Dryopithecus

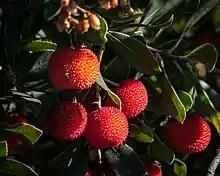
Strawberry trees (above) may have been a plentiful and thus important food source in St. Stefan.

"Dryopithecus" likely predominantly ate fruit (frugivory), and evidence of cavities on the teeth of the Austrian "Dryopithecus" indicates a high-sugar diet, likely deriving from ripe fruits and honey. Dental wearing indicates "Dryopithecus" ate both soft and hard food, which could either indicate they consumed a wide array of different foods, or they ate harder foods as a fallback. Nonetheless, its unspecialized teeth indicate it had a flexible diet, and large body size would have permitted a large gut to aid in the processing of less-digestible food, perhaps stretching to include foods such as leaves (folivory) in times of famine like in modern apes. Unlike modern apes, "Dryopithecus" likely had a high carbohydrate, low fibre diet.